Ypres

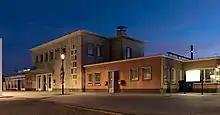
Ieper railway station

In 1782 the Habsburg Emperor Joseph II ordered parts of the walls torn down. This destruction, which was only partly repaired, made it easier for the French to capture the city in the 1794 Siege of Ypres during the War of the First Coalition.